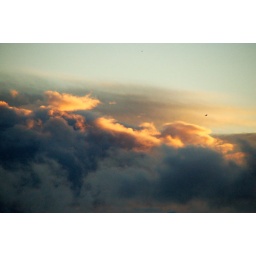
the sky with roiling cloud in the west end just after a storm had passed